Staniel Cay

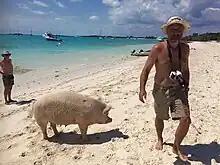
A tourist visits Pig Beach

Staniel Cay is located in close proximity with another Exuma island called Pig Beach, officially known as Big Major Cay, which is an uninhabited island populated by swimming feral pigs. With a total of 365 islands, located south of Nassau and only 40 minutes from Florida, on the island of Big Mayor Cay, these pigs are found in abundance. Exuma's swimming Pigs draw thousands of tourists each year.